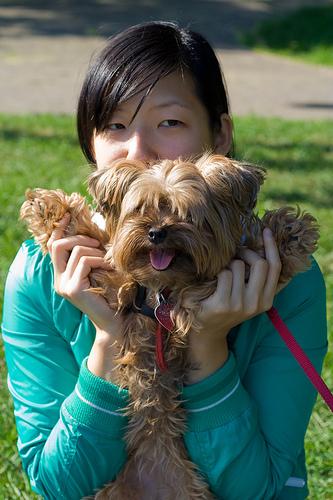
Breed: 340-n000120-Yorkshire_terrier